Thirkleby High and Low with Osgodby

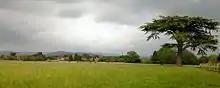
View of Great Thirkleby towards The White Horse at Kilburn

The parish is in size. The parish consists of the villages of Great (or High) Thirkleby and Little (or Low) Thirkleby, and the scattered hamlet of Osgodby. Thirkleby Beck divides Great and Little Thirkleby and runs south as part of the tributary system of the River Swale. The A19 road passes north-westward through the southern part of the parish. The two villages are linked by "Arden Bridge", which is a Grade II listed structure probably built by John Carr in the 18th century.